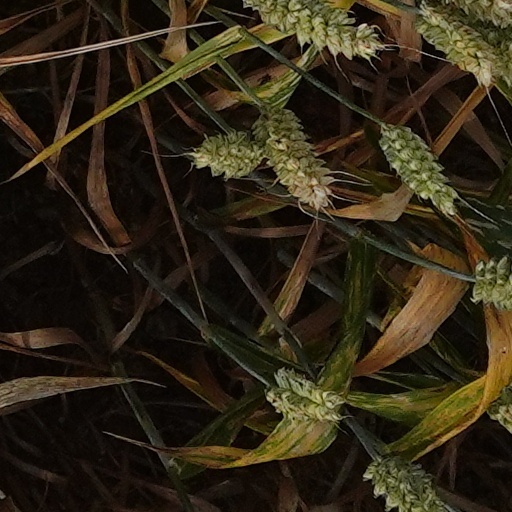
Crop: wheat